William Friend Young House

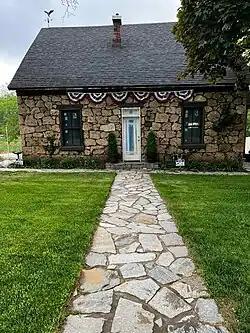

The William Friend Young House at 550 E. Five Hundred N. in Pleasant Grove, Utah, United States, was built during 1885–86. Its exterior walls are soft rock. It was listed on the National Register of Historic Places in 1987.